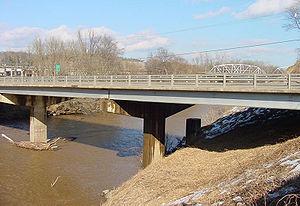
La rivière Yadkin est une rivière américaine d'une longueur de 346 km qui coule dans l'État de Caroline du Nord. Elle est une des deux rivières qui constituent le Pee Dee.